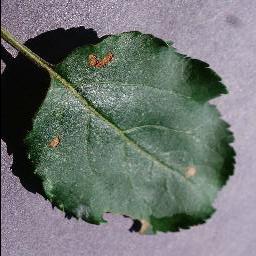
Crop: apple
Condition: black_rot